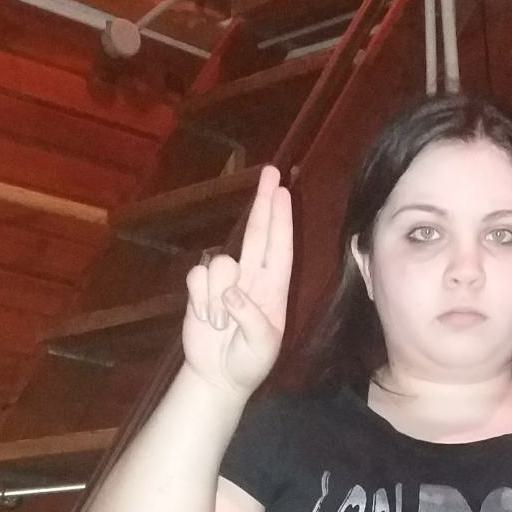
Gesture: two_up